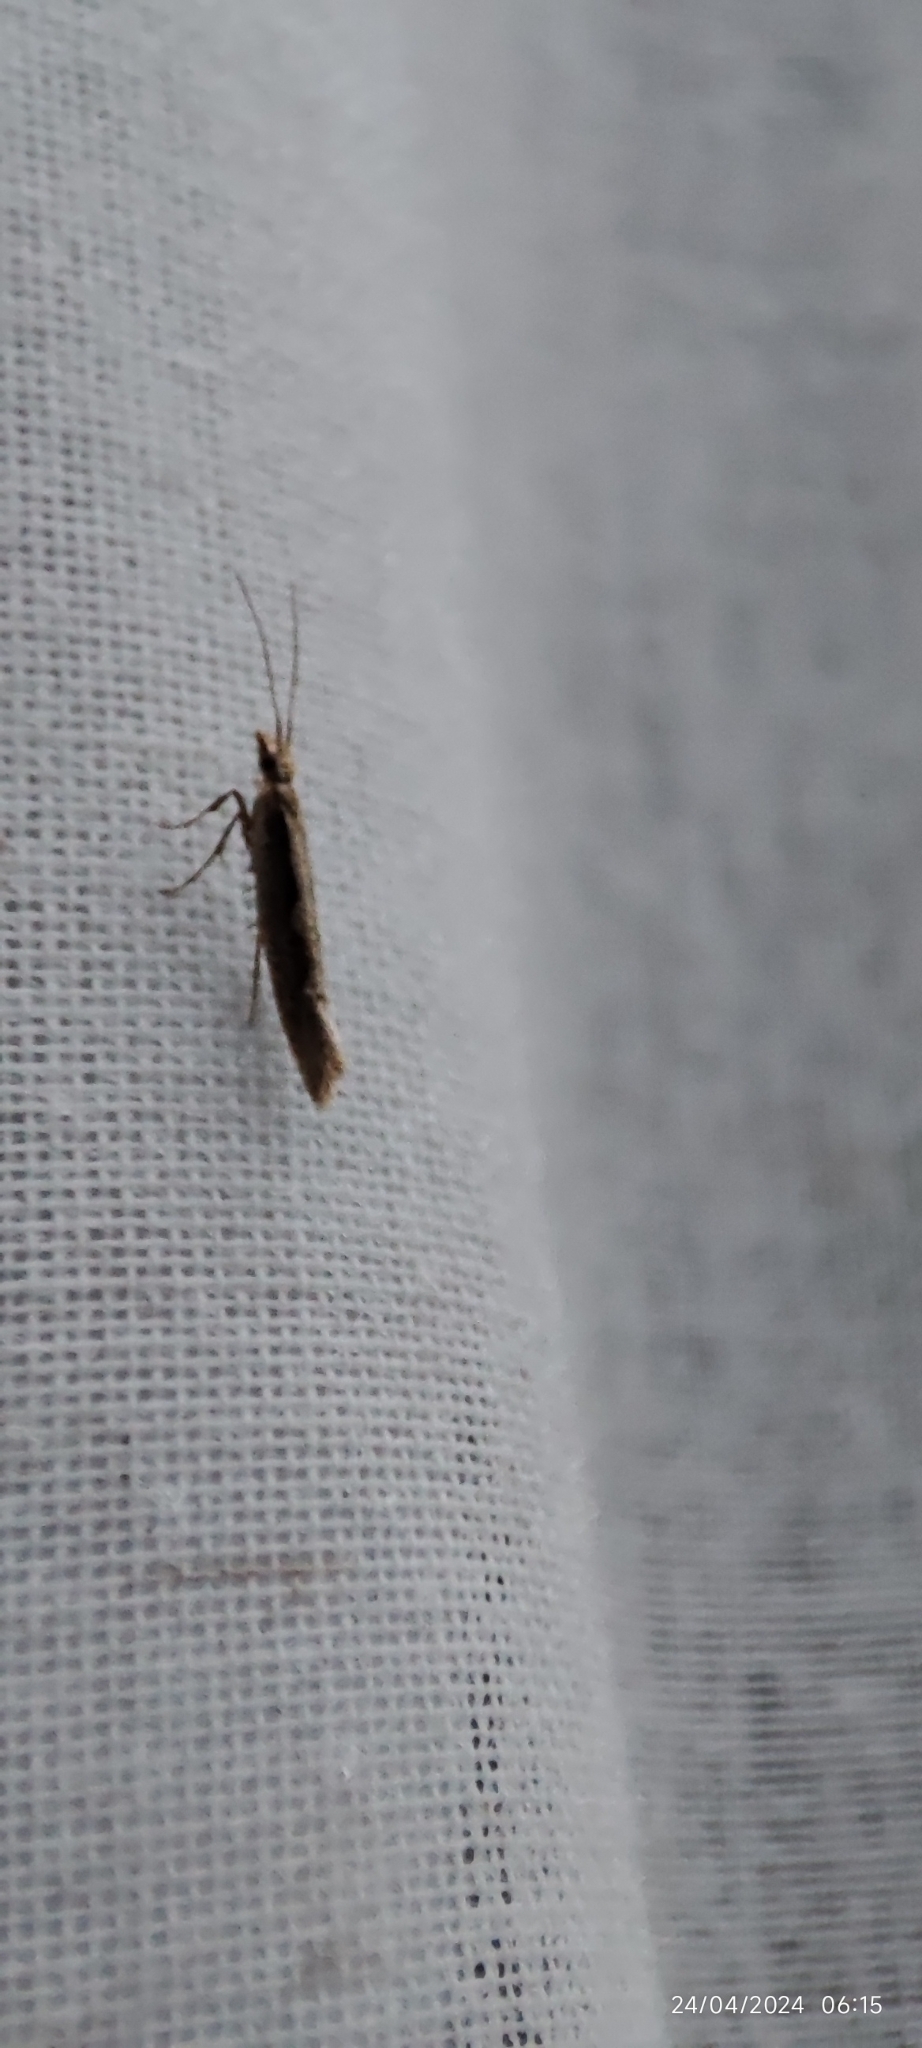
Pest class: diamondback_moth